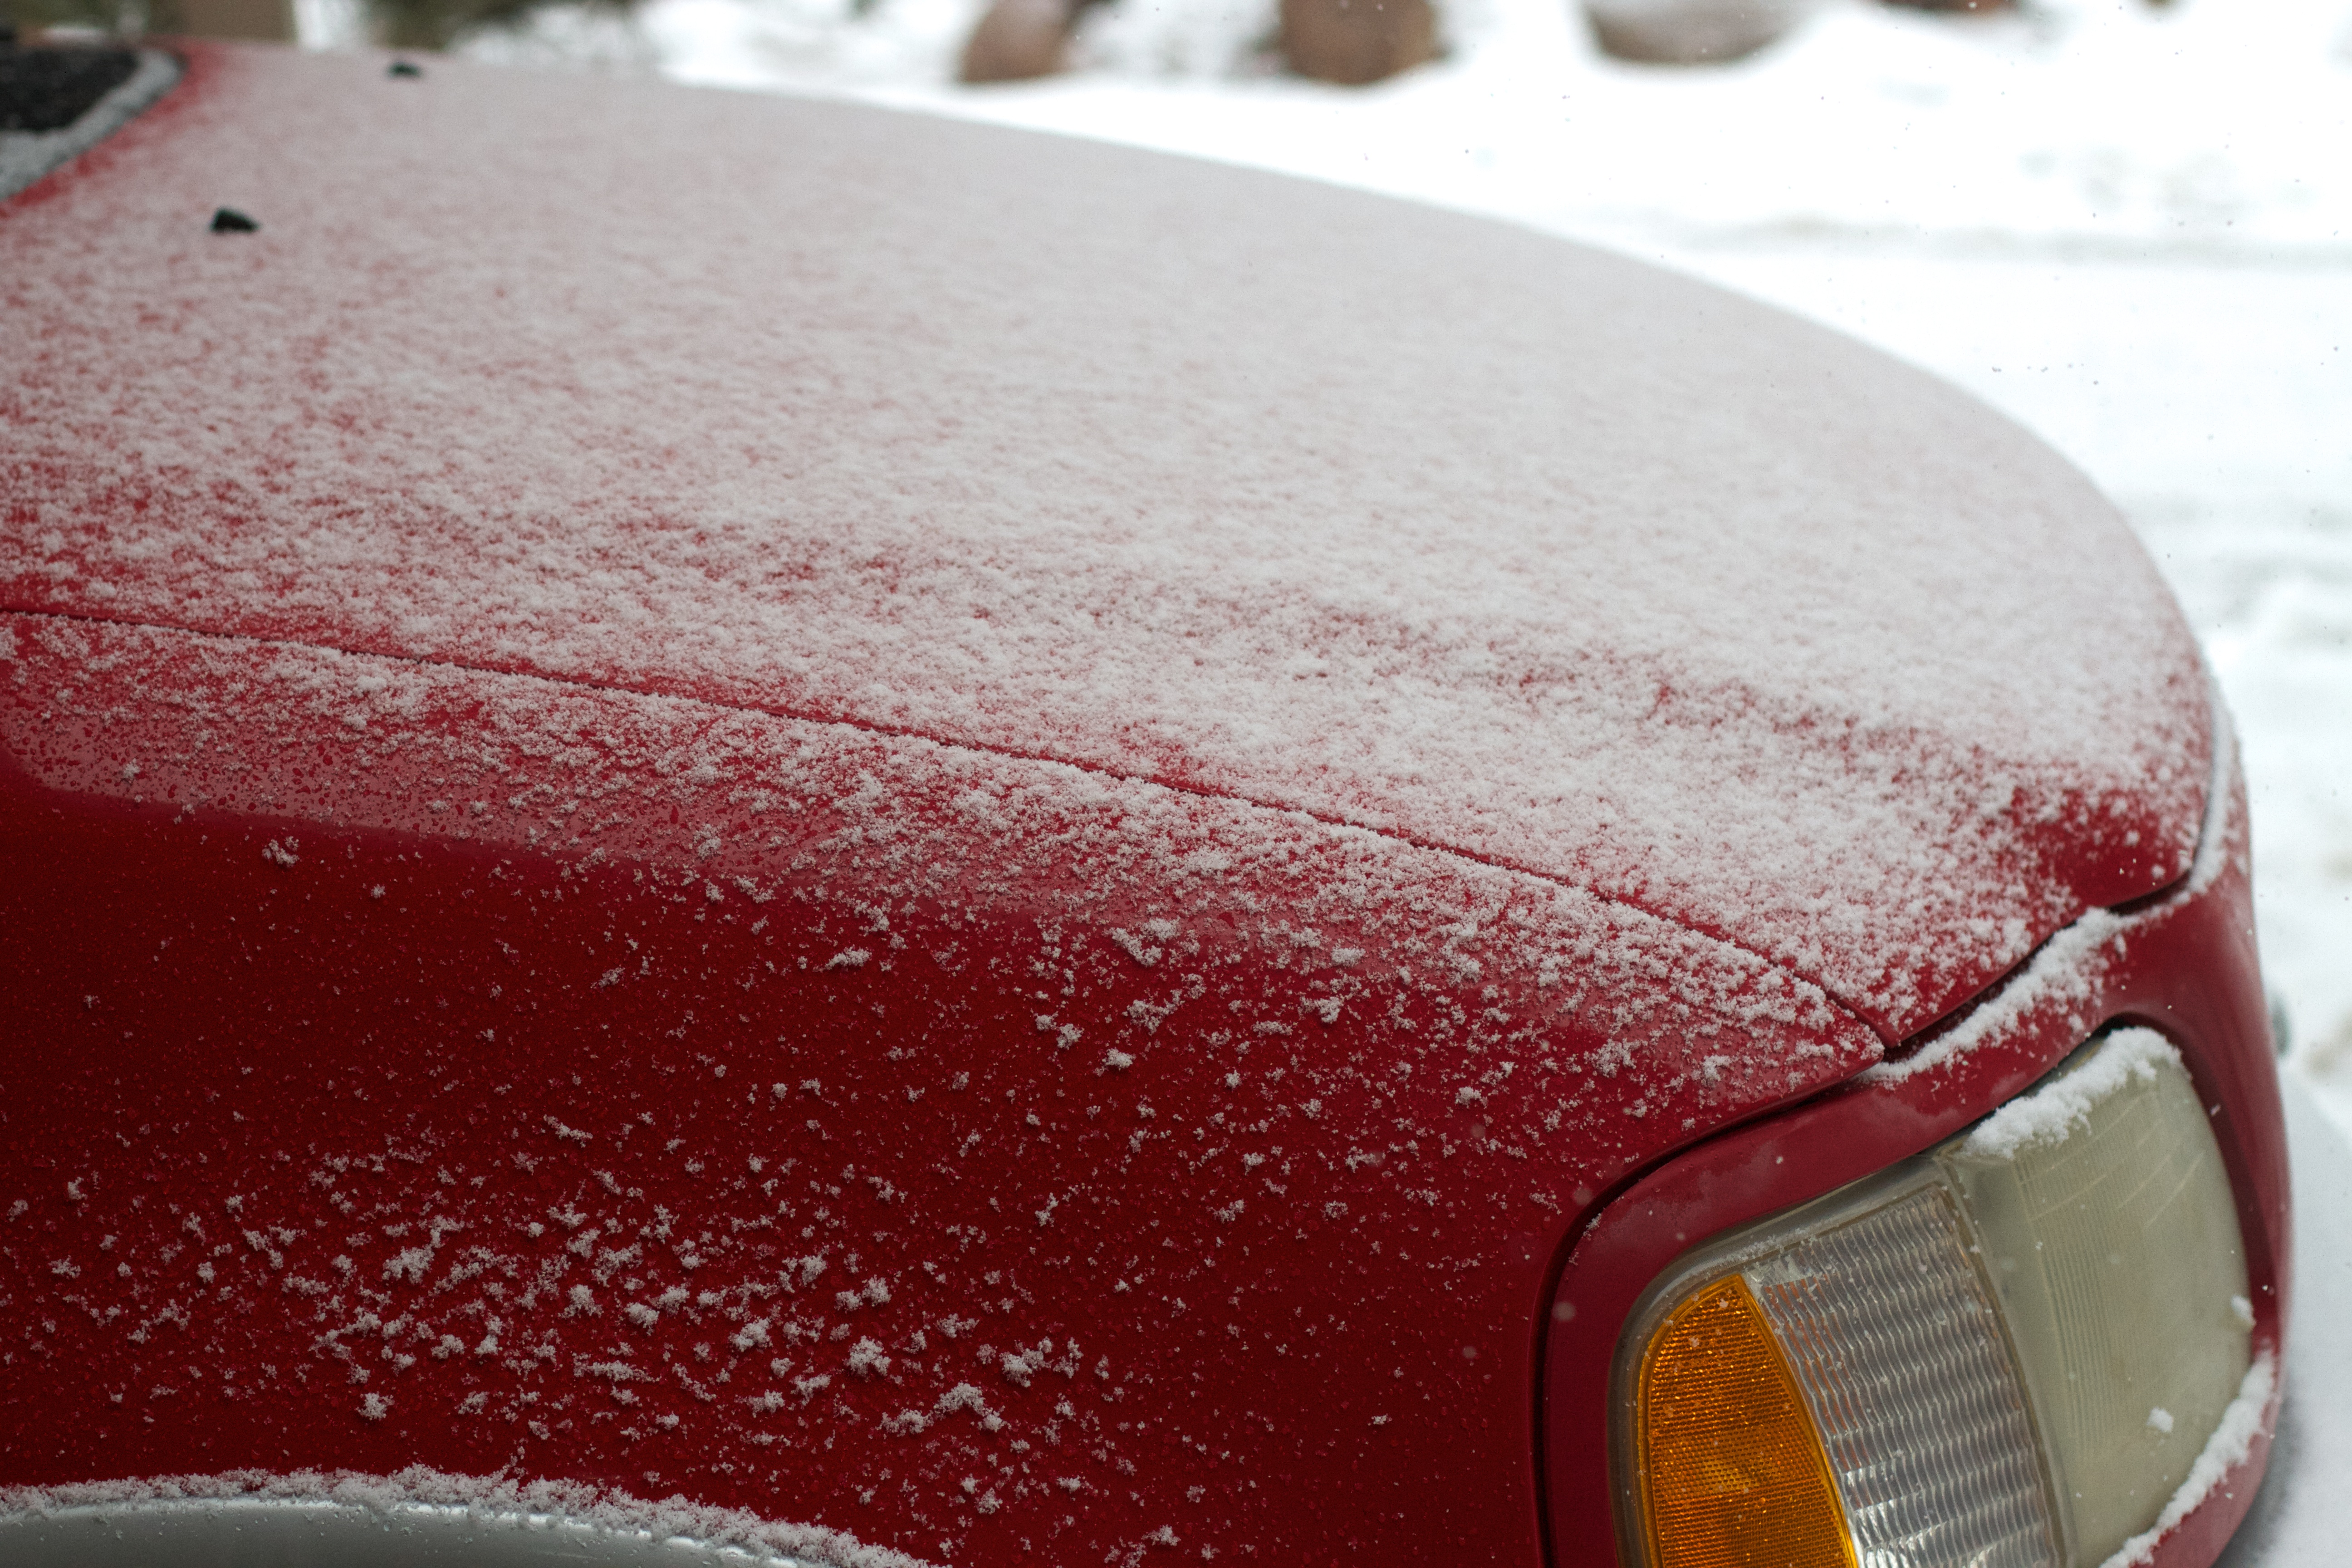
snow, car, glass, red, vehicle, color, pink, bumper, automotive exterior